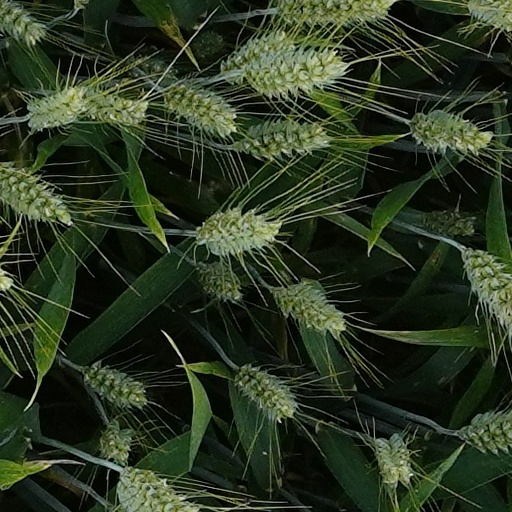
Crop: wheat